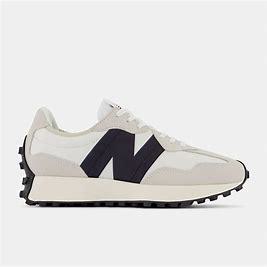
Brand: New
Model: Balance New Balance 327